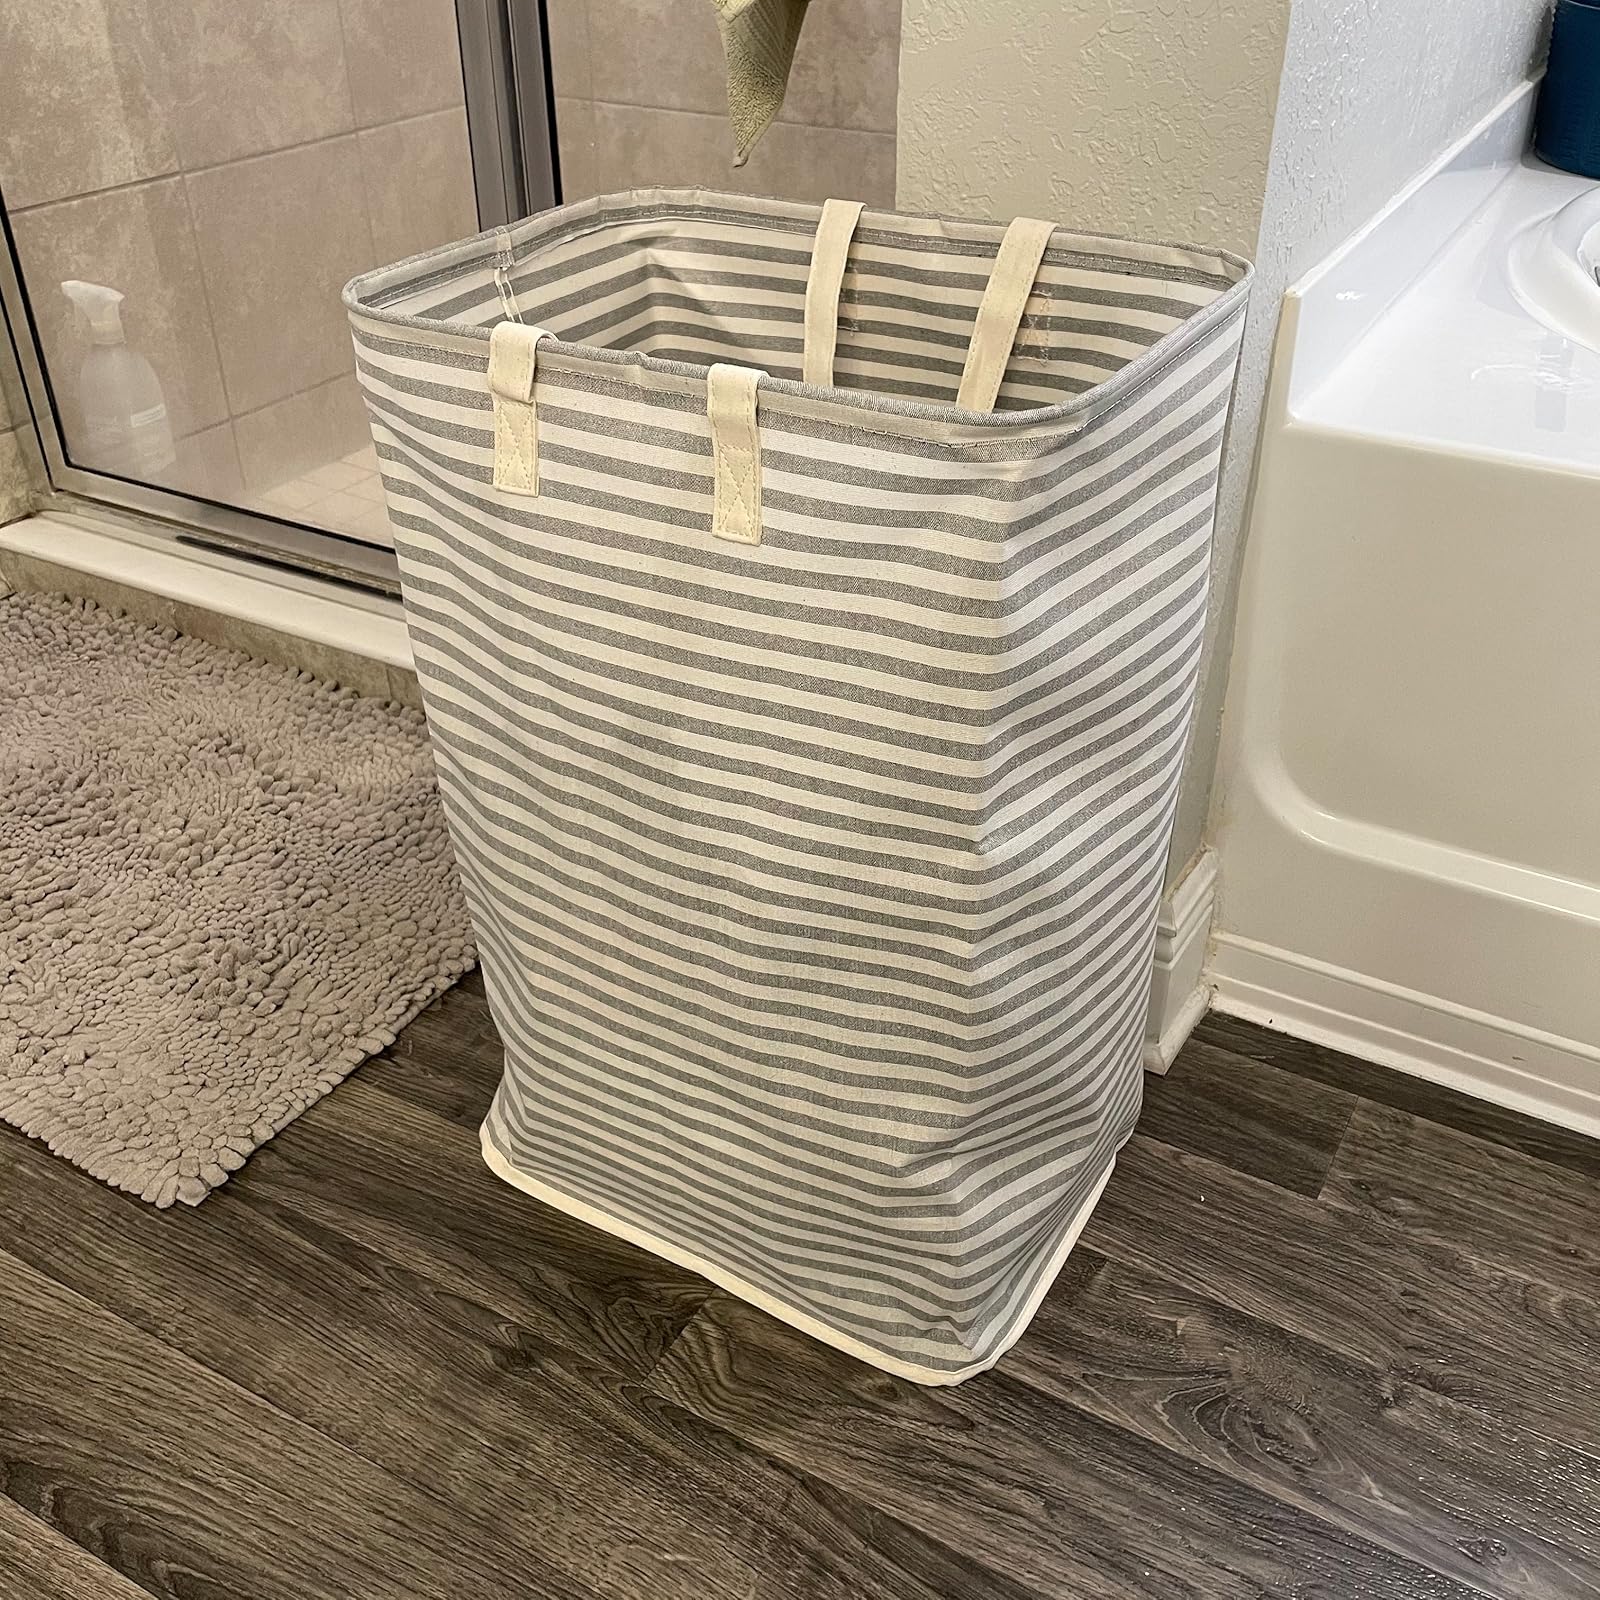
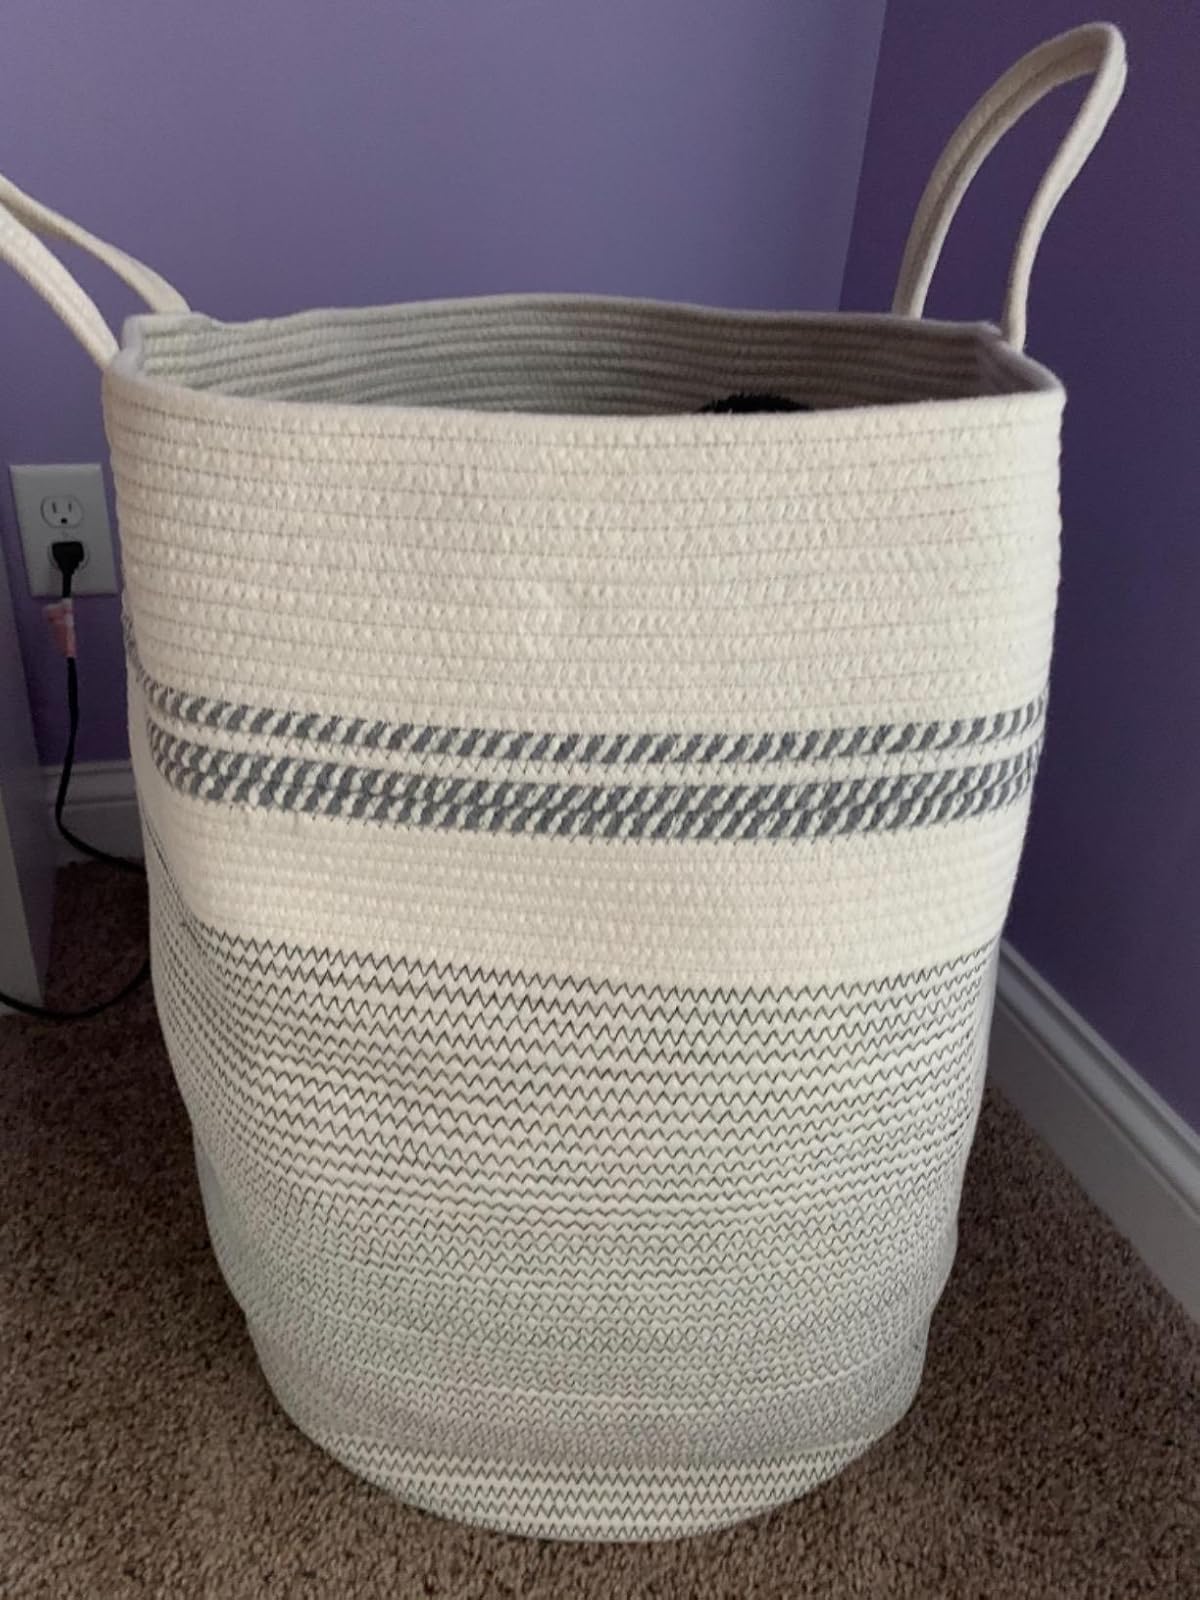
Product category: items_hamper
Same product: no